Lisa Ho

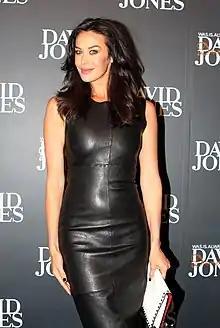
Megan Gale presents a leather dress by Lisa Ho

Ho was born in Albury, New South Wales. She is of Chinese and English descent. She began sewing at age four inspired by her grandmother of African descent, a tailor, whom Ho says she 'probably drove mad'. Ho made patterns out of newspaper and by age 10 had a sewing machine at the end of the kitchen table 'that nobody was allowed to move,' which she used every day to make things for herself and four sisters.